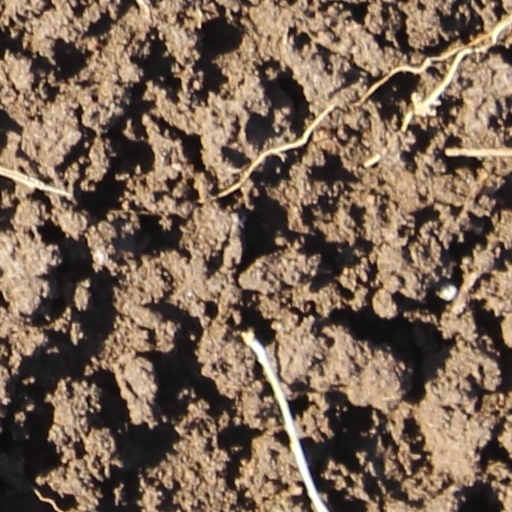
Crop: wheat